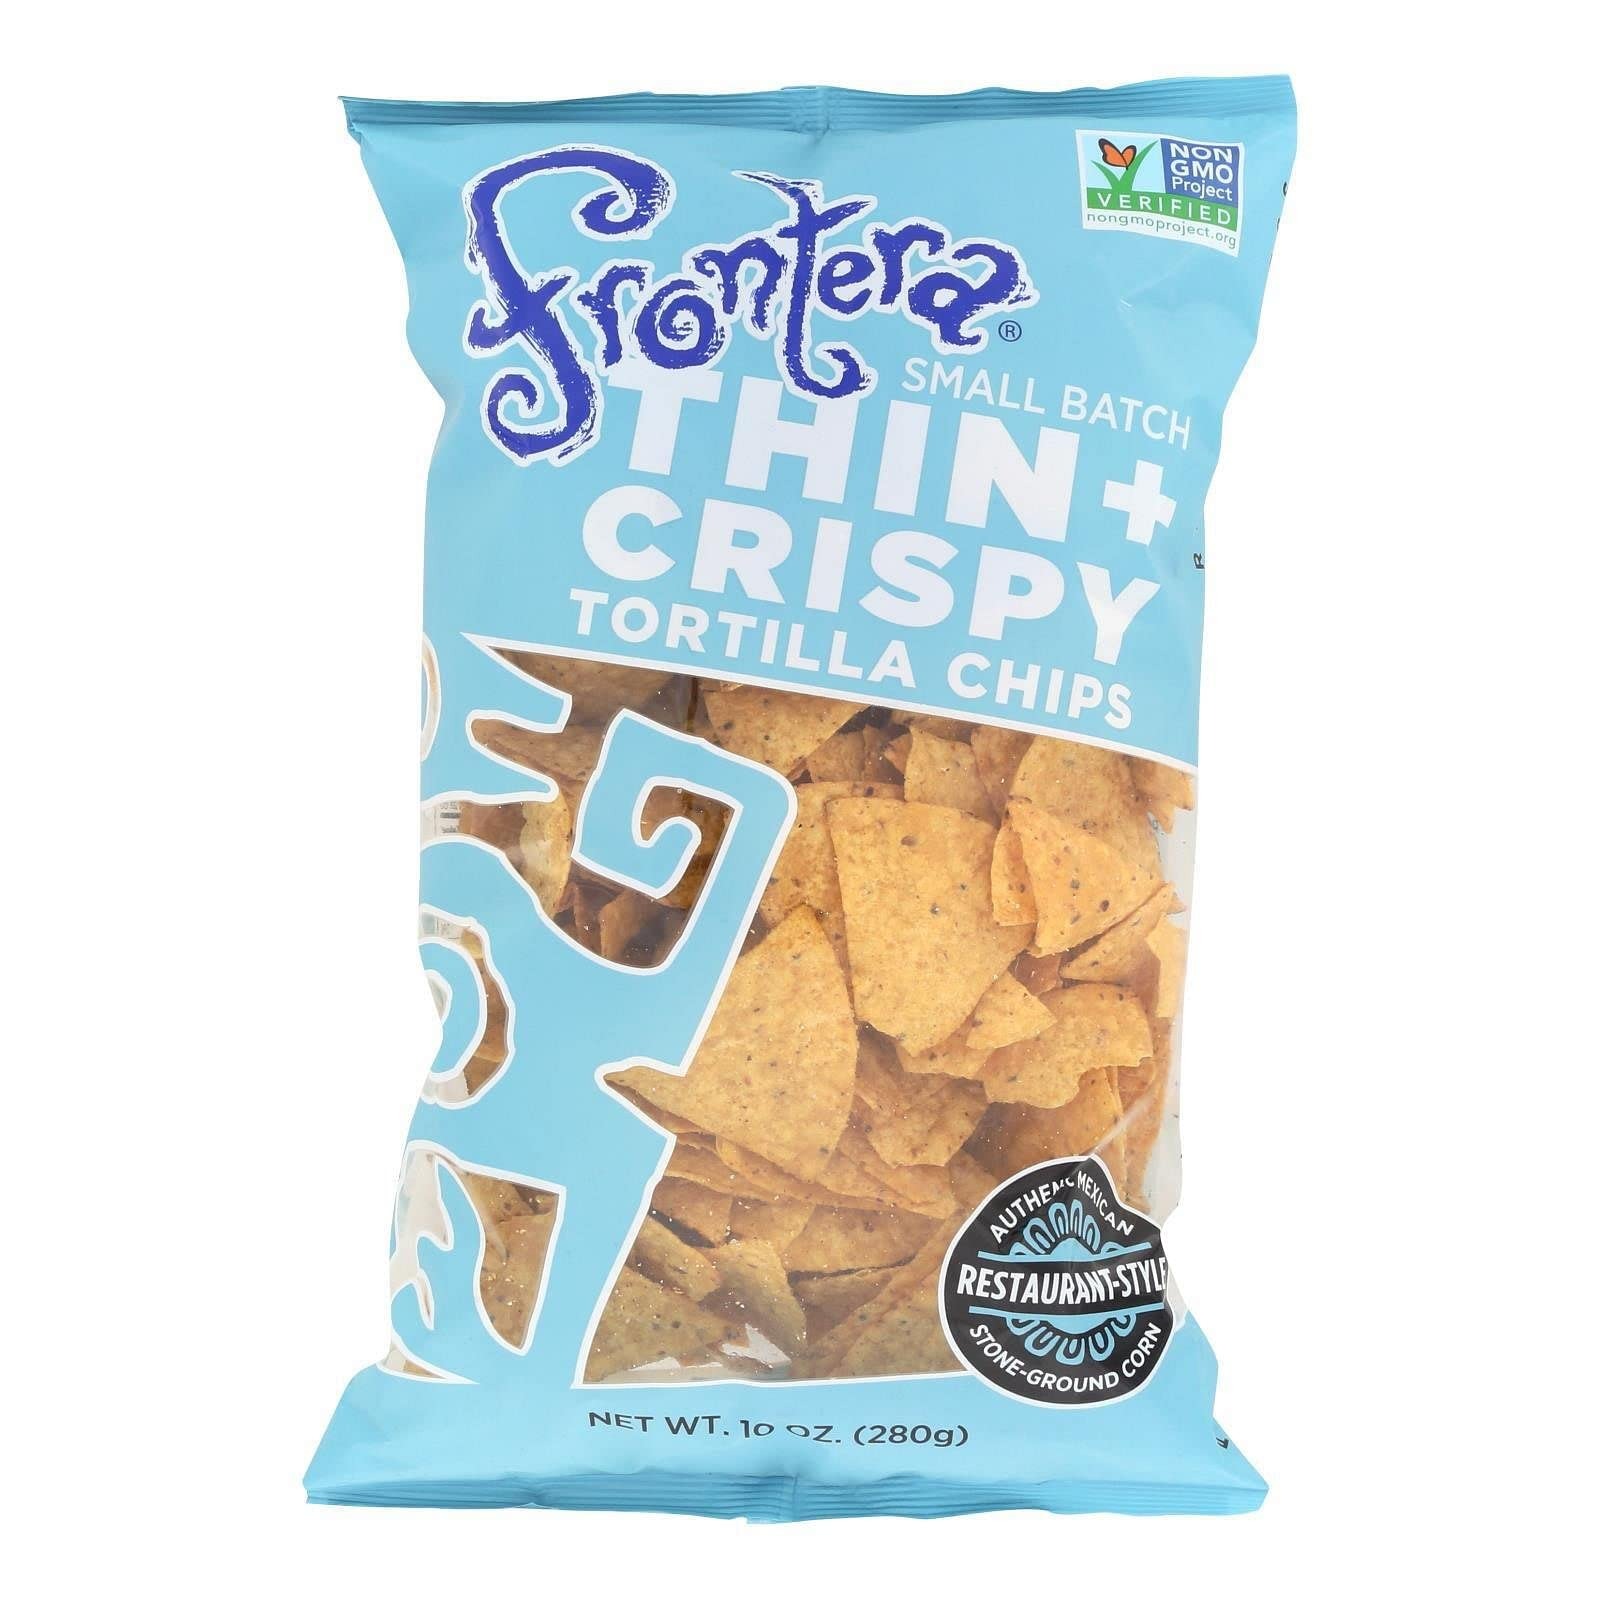
Item Name: FRONTERA CHIP TRTLA THN&CRSPY, 10 OZ, PK- 12
Value: 1.0
Unit: Count

Price: 61.49